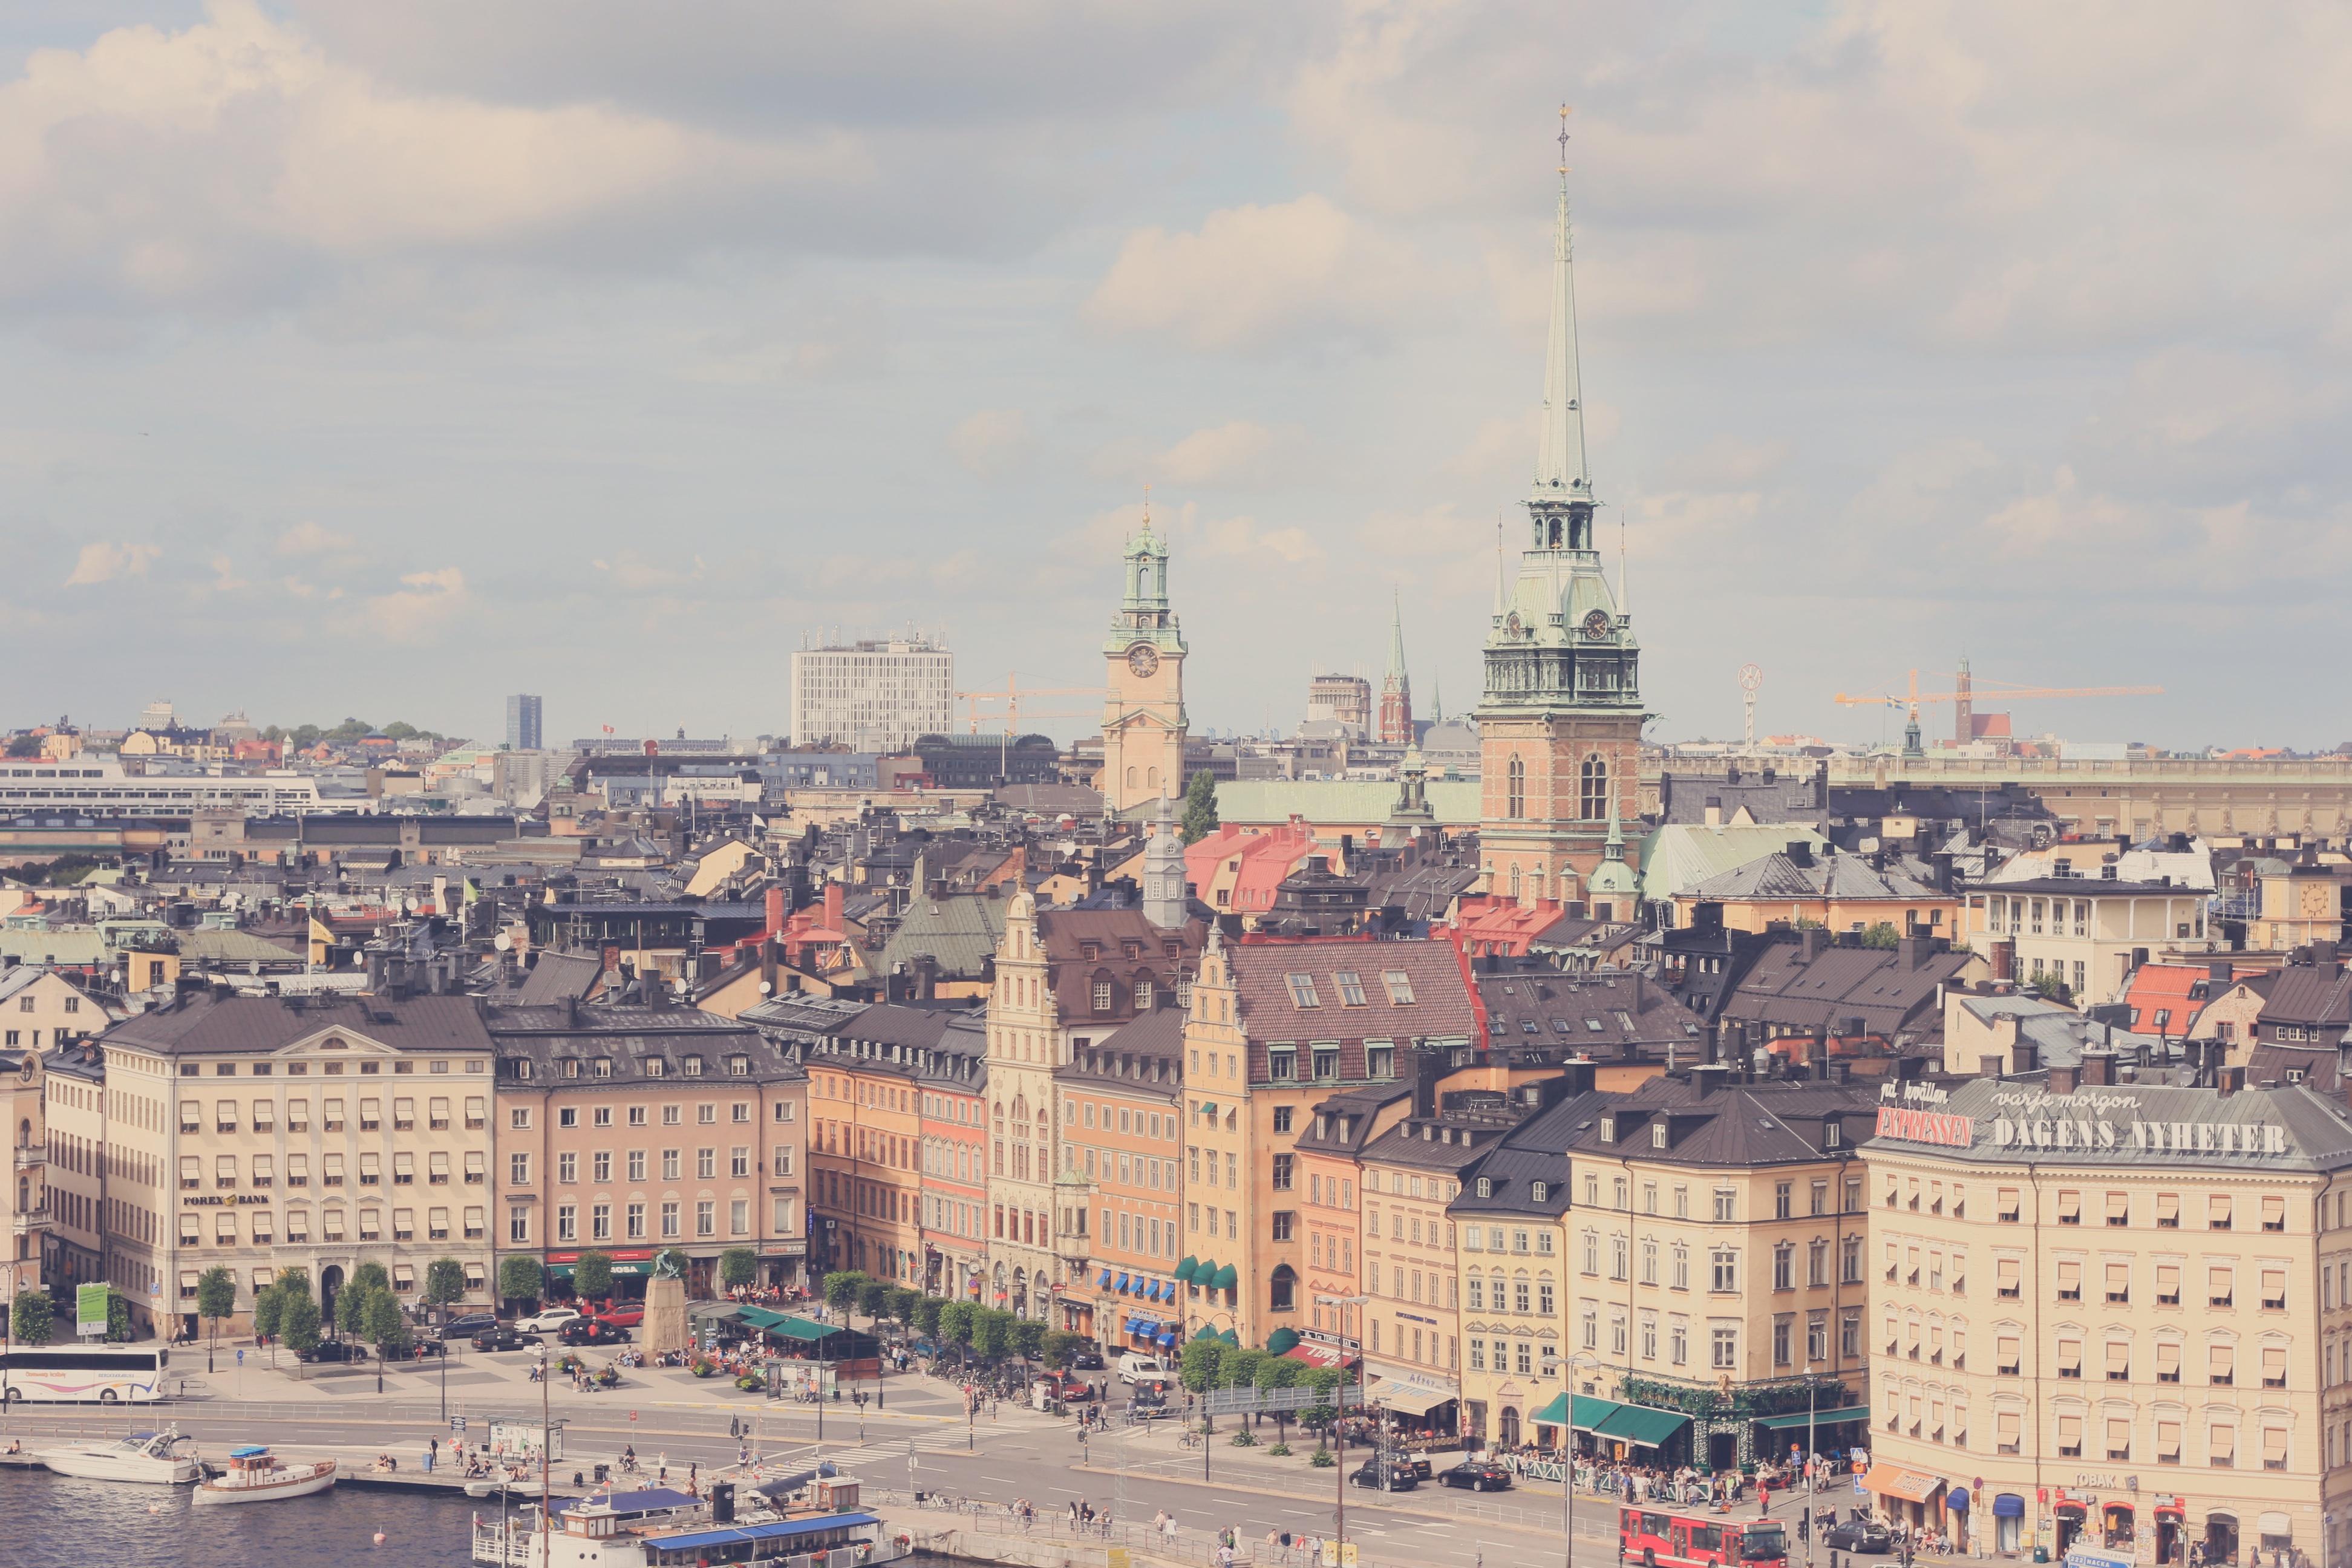
coast, skyline, town, building, city, cityscape, panorama, downtown, europe, tower, landmark, historic, aerial photography, urban area, human settlement